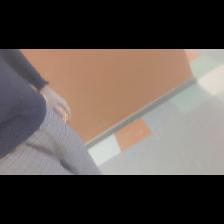
Label: Human